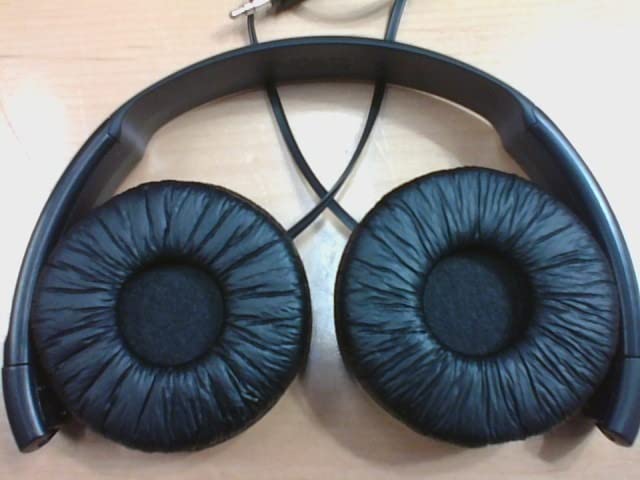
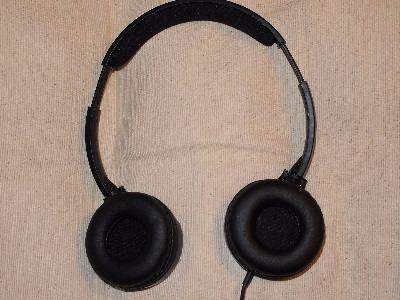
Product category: headphones
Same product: no